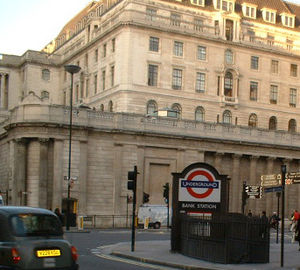
Bank-Monument Station
Indgang ved Bank of England
Bank og Monument er forbundne London Underground- og Docklands Light Railway-stationer, der danner offentligt transport-kompleks under hele King William Streets længde i City of London. Bank Station, opkaldt efter Bank of England, åbnede i 1900 ved Bank-krydset og er betjent af Central, Northern og Waterloo & City lines, samt Docklands Light Railway. Monument Station, opkaldt efter monumentet for storbranden i London, åbnede i 1884 og er betjent af District og Circle lines. Stationerne har været forbundne siden 1933. Stationskomplekset er det fjerde travleste i London Underground-netværket og er i takstzone 1.